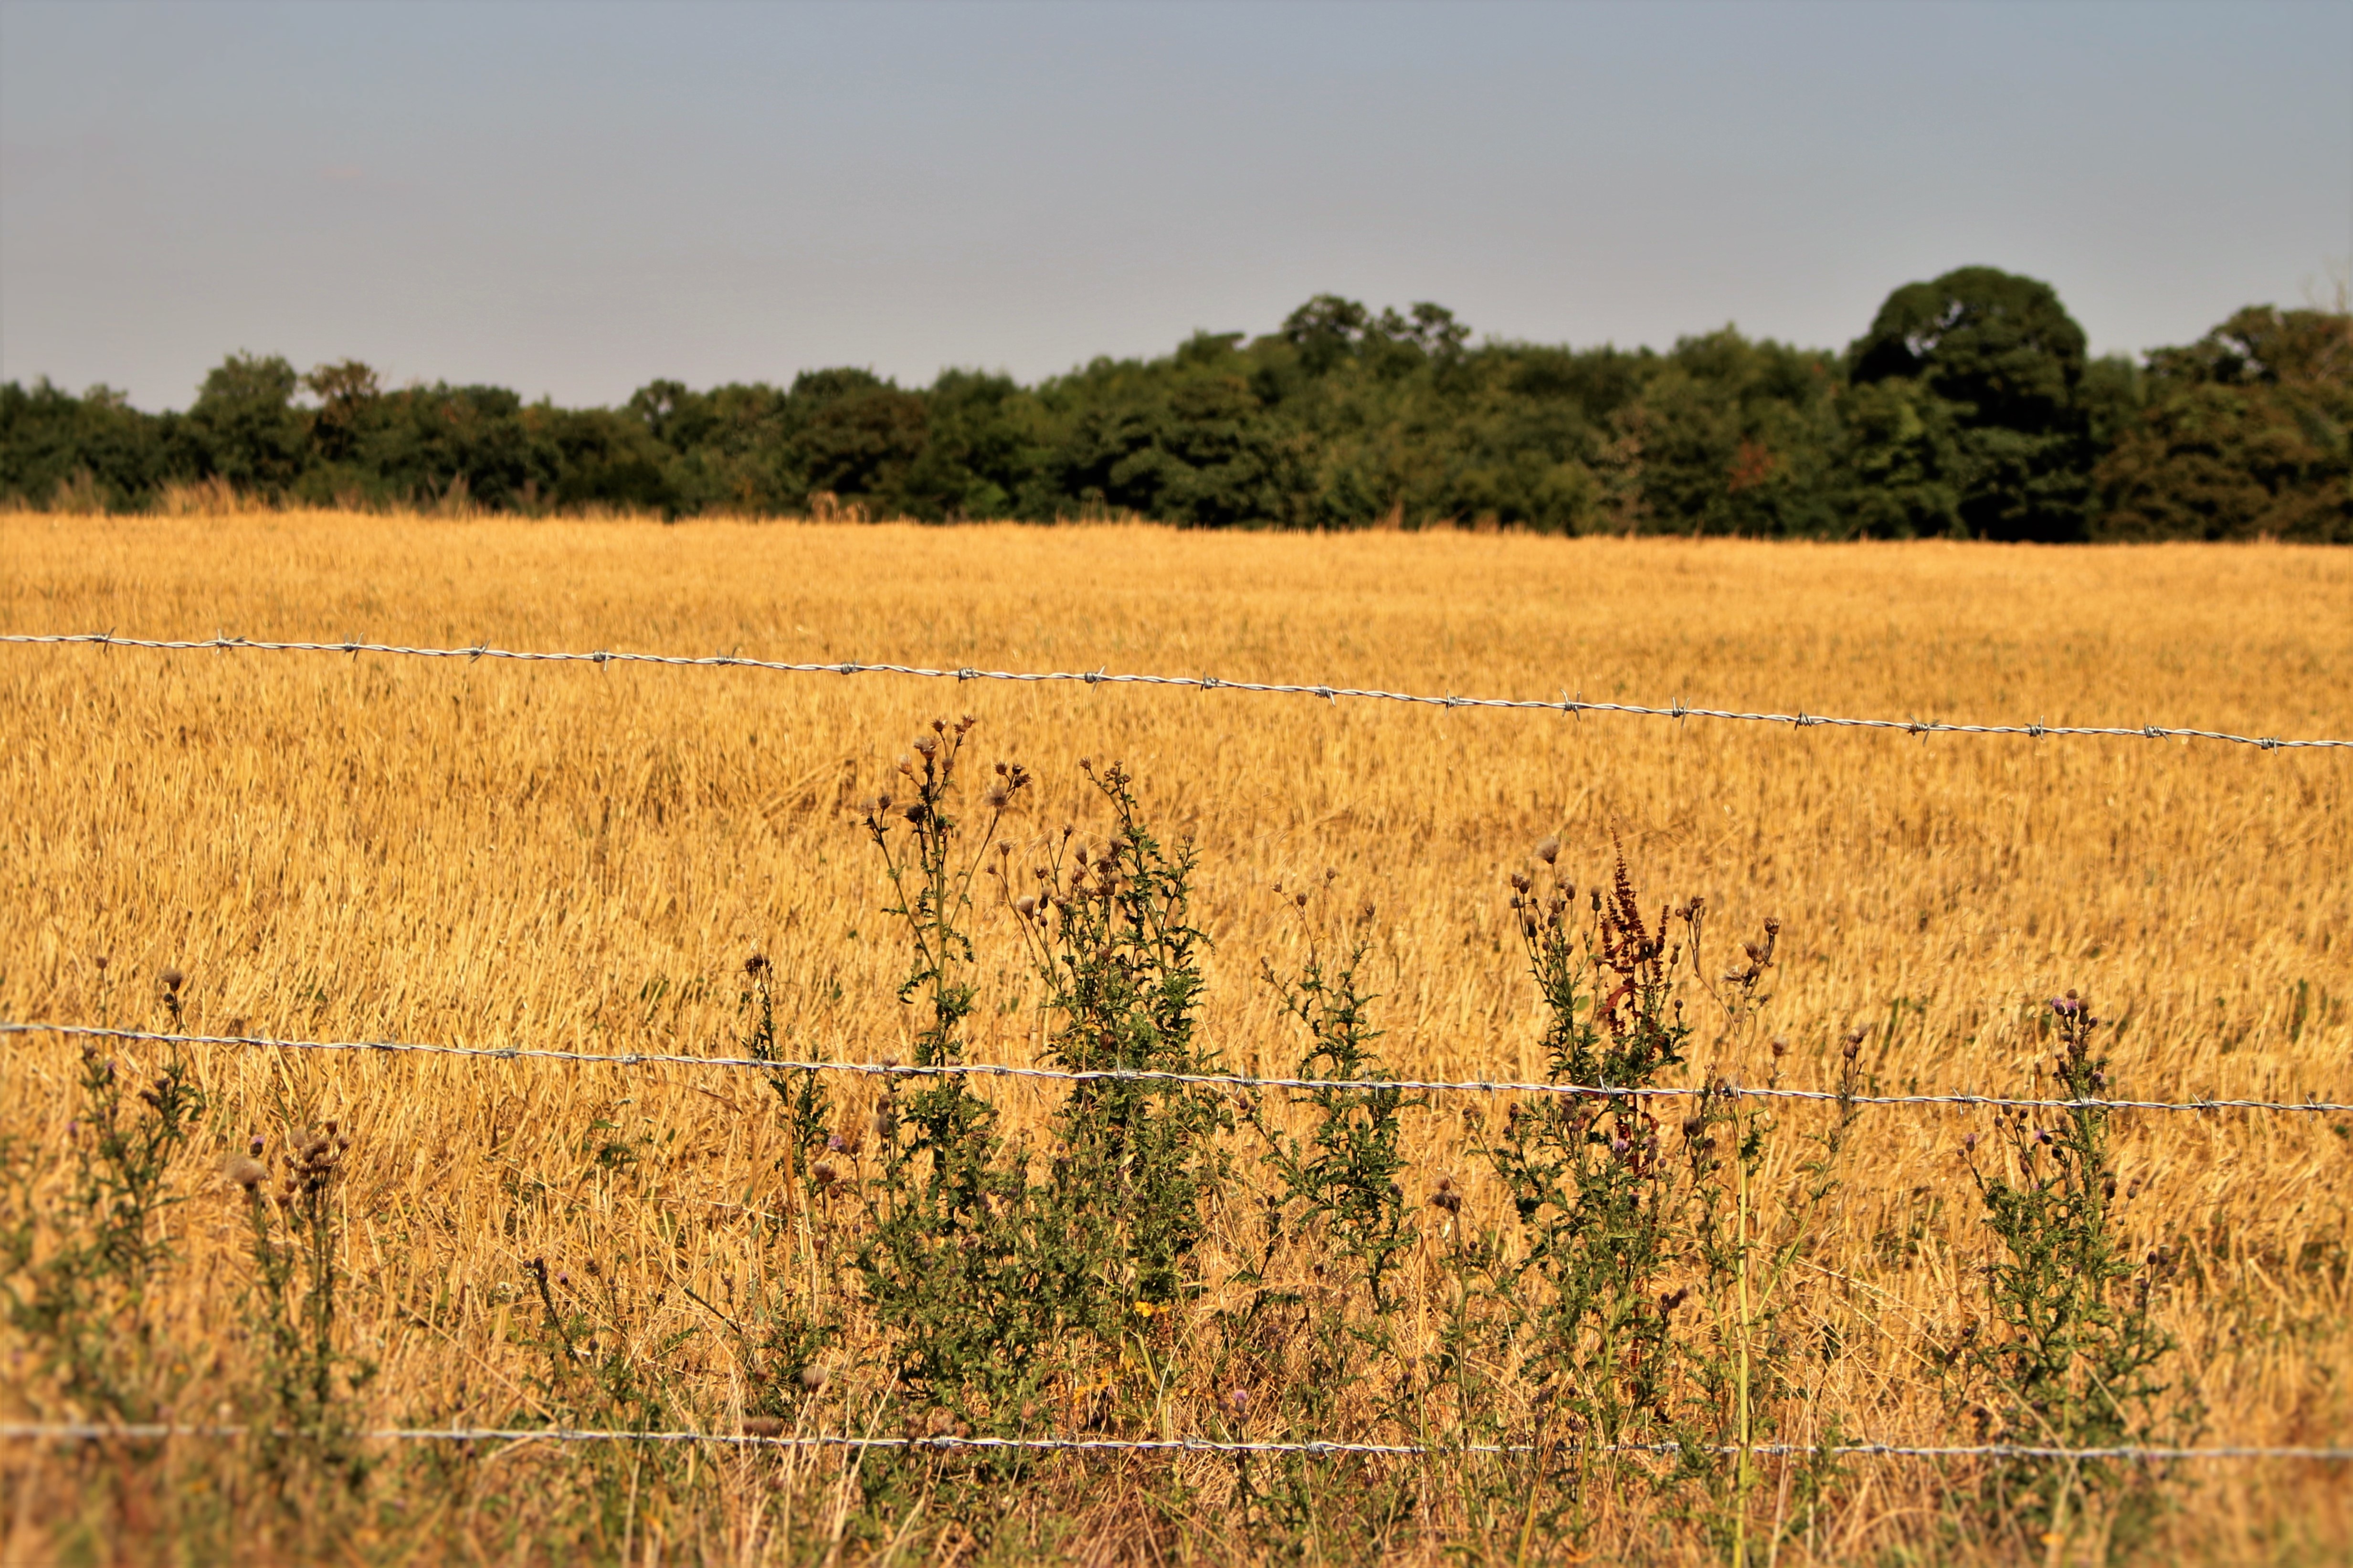
tree, grass, marsh, plant, field, farm, meadow, wheat, prairie, food, harvest, crop, soil, agriculture, savanna, plain, grassland, habitat, ecosystem, steppe, rural area, flowering plant, natural environment, grass family, land plant